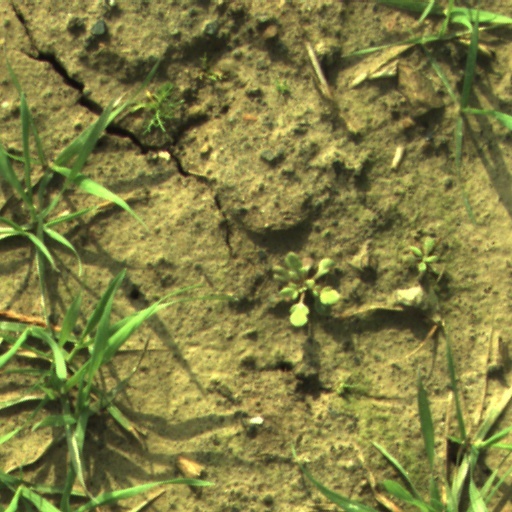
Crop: wheat